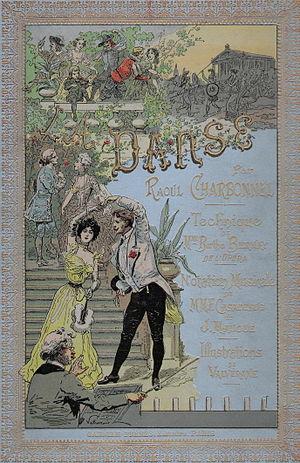
On trouvera ci-après une liste de livres relatifs à la danse, au ballet, à l'histoire de la danse, etc., classés par auteur. On se limitera à citer l'édition originale.